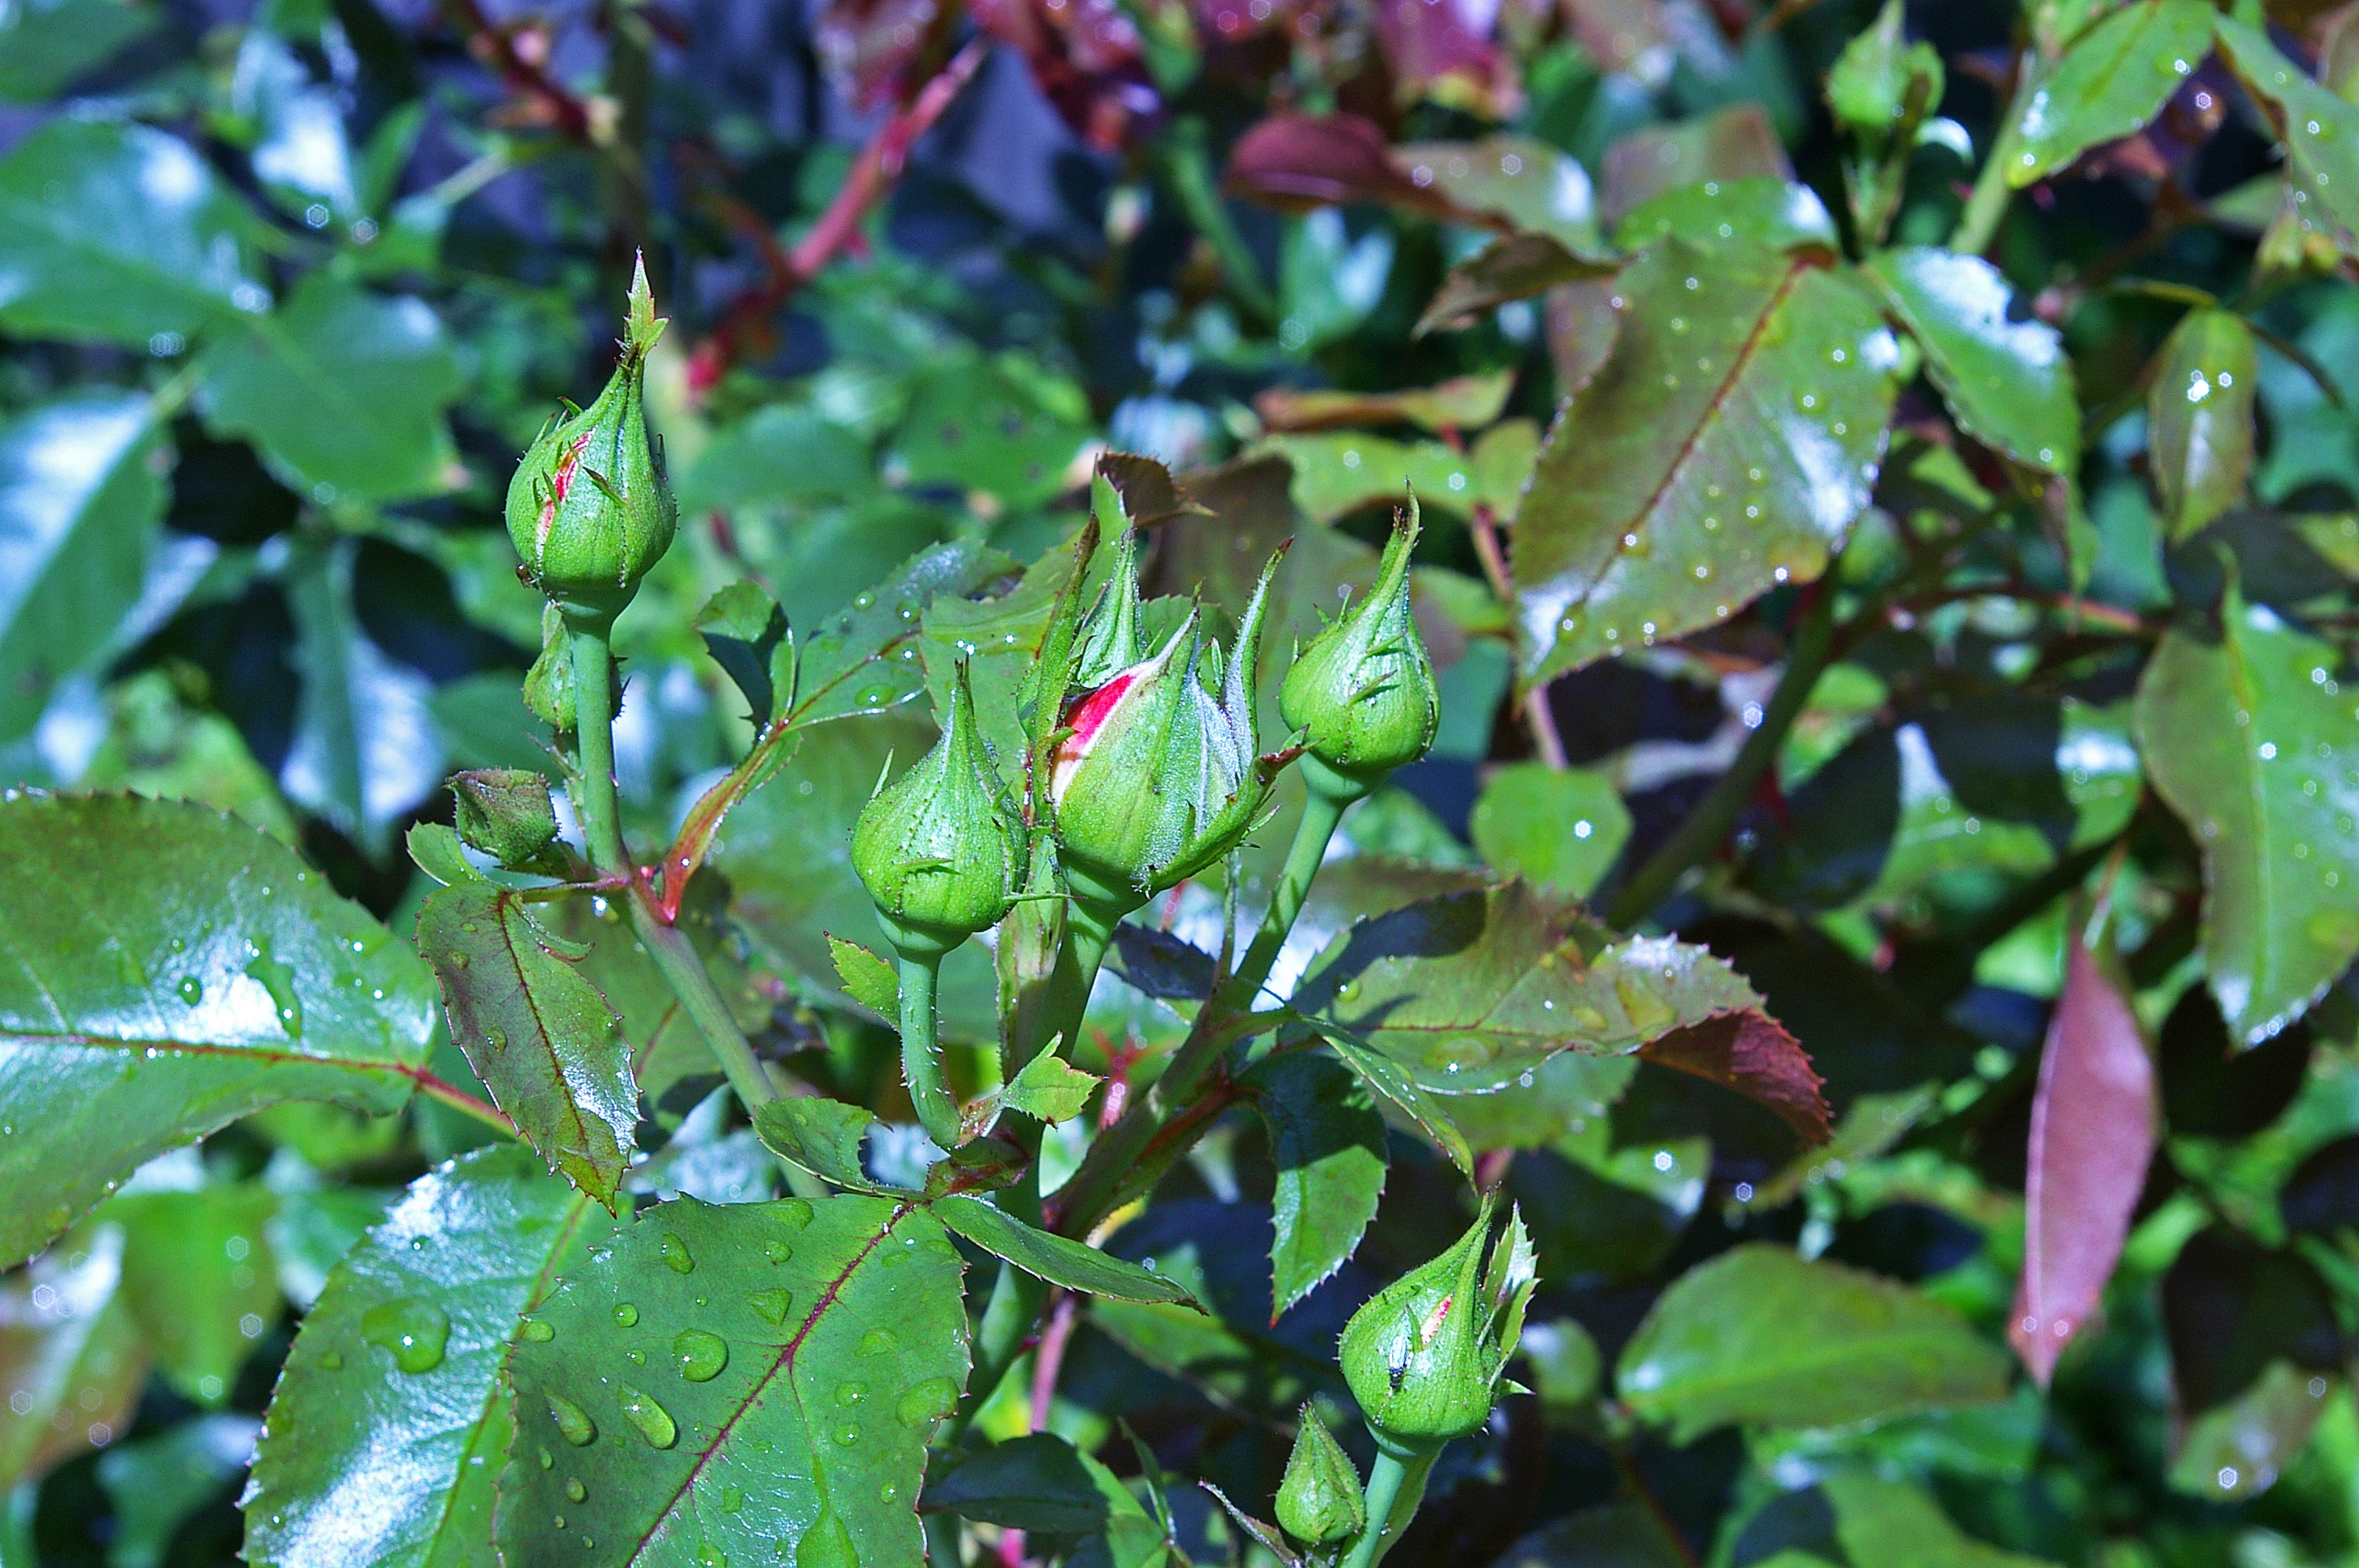
tree, water, nature, branch, blossom, plant, fruit, rain, leaf, flower, raindrop, wet, summer, bush, food, green, produce, shine, color, evergreen, garden, healthy, close, flora, drip, flowers, flower bed, roses, leaves, holly, petals, shrub, branches, thorns, deciduous, rose petals, drop of water, beaded, flowering plant, run off, after the rain, new growth, westerland, garden rose, rose bud, rose thorns, shrub rose, shiny leaves, bilberry, woody plant, land plant